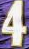
Number: 4